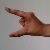
The image shows a hand gesture representing the letter 'Z' in Indian Sign Language.